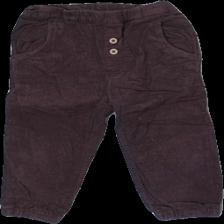
View: front
Type: Trousers
Category: Children
Brand: Newbie (Kappahl)
Colors: Purple
Material: 100%cotton
Cut: Regular
Size: 86
Season: Autumn
Price range: <50
Recommended usage: Reuse